Coon Creek Bridge

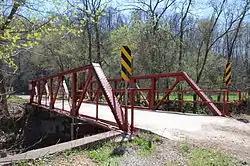

The Coon Creek Bridge is a historic bridge in rural western Benton County, Arkansas. The bridge carries County Road 24 (Coon Hollow Road) across Coon Creek between Decatur and the Oklahoma state line. It is a single-span Warren pony truss bridge, with a span of , that rests on concrete abutments. It was built in 1930 and underwent major rehabilitation in 1975.